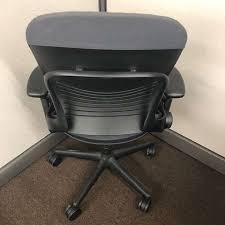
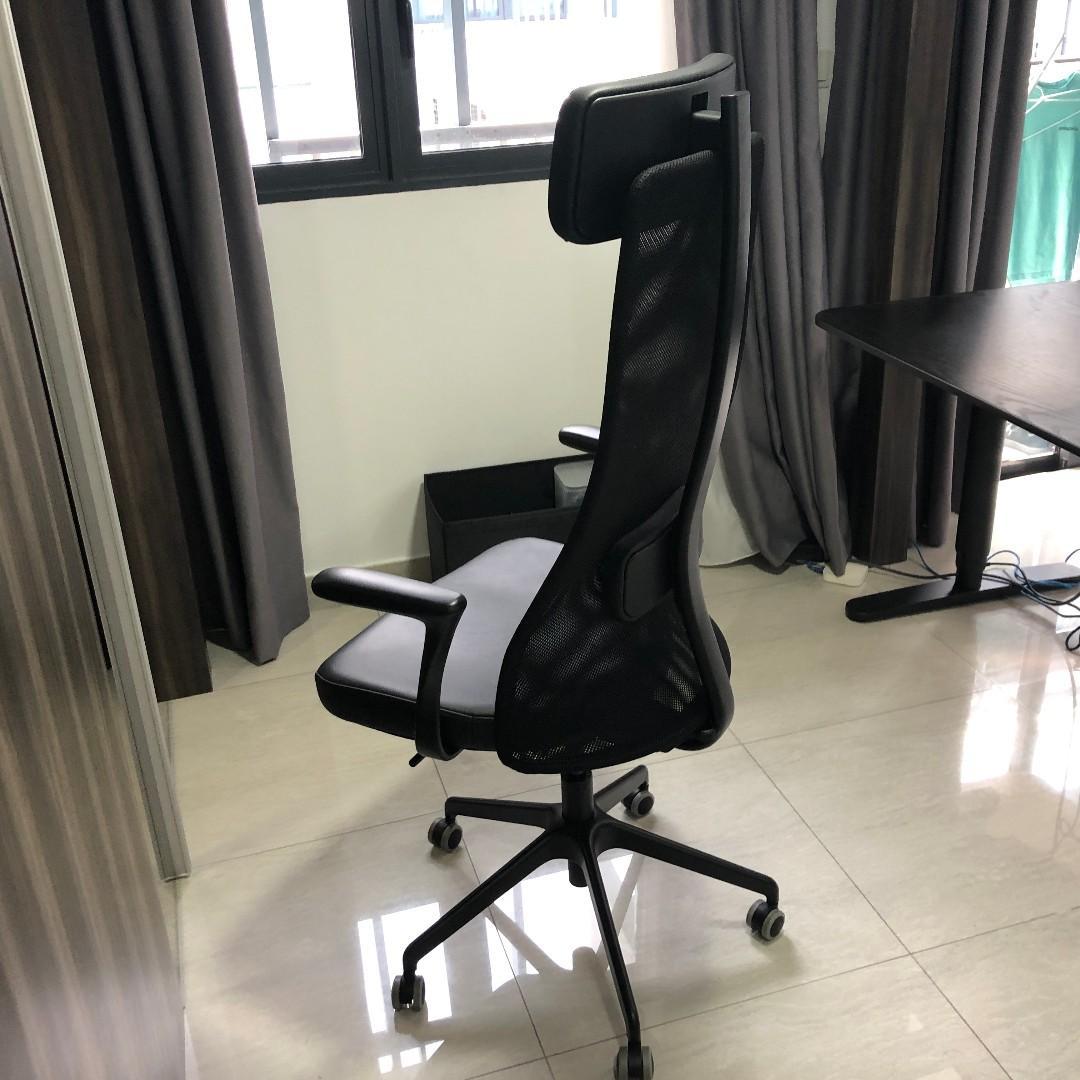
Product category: items_chair
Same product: no